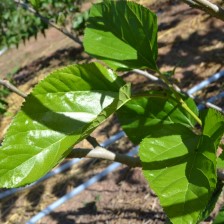
Variety: ChiangMaiBuriram60